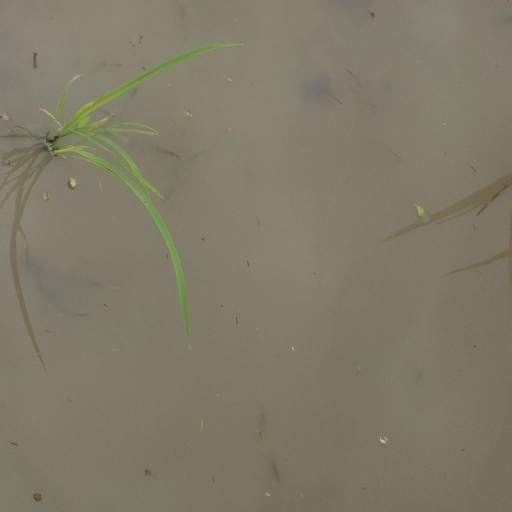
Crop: rice